Joe Higgins (politician)

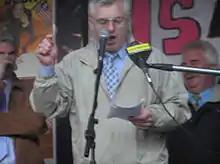
Joe Higgins speaking in Dublin 25 June 2004

Higgins was first elected to Dáil Éireann at the 1997 general election, and re-elected at the 2002 general election. He lost his seat at the 2007 general election, but regained it at the 2011 general election. From 2002 to 2007, he was a member of the Technical Group in the Dáil which consisted of various Independent TDs, Sinn Féin and the Green Party grouped together for better speaking time.